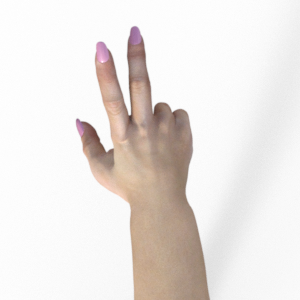
Label: scissors